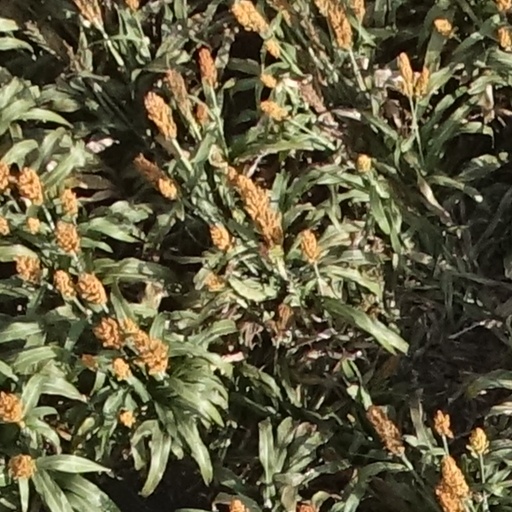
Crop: sorghum